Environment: real
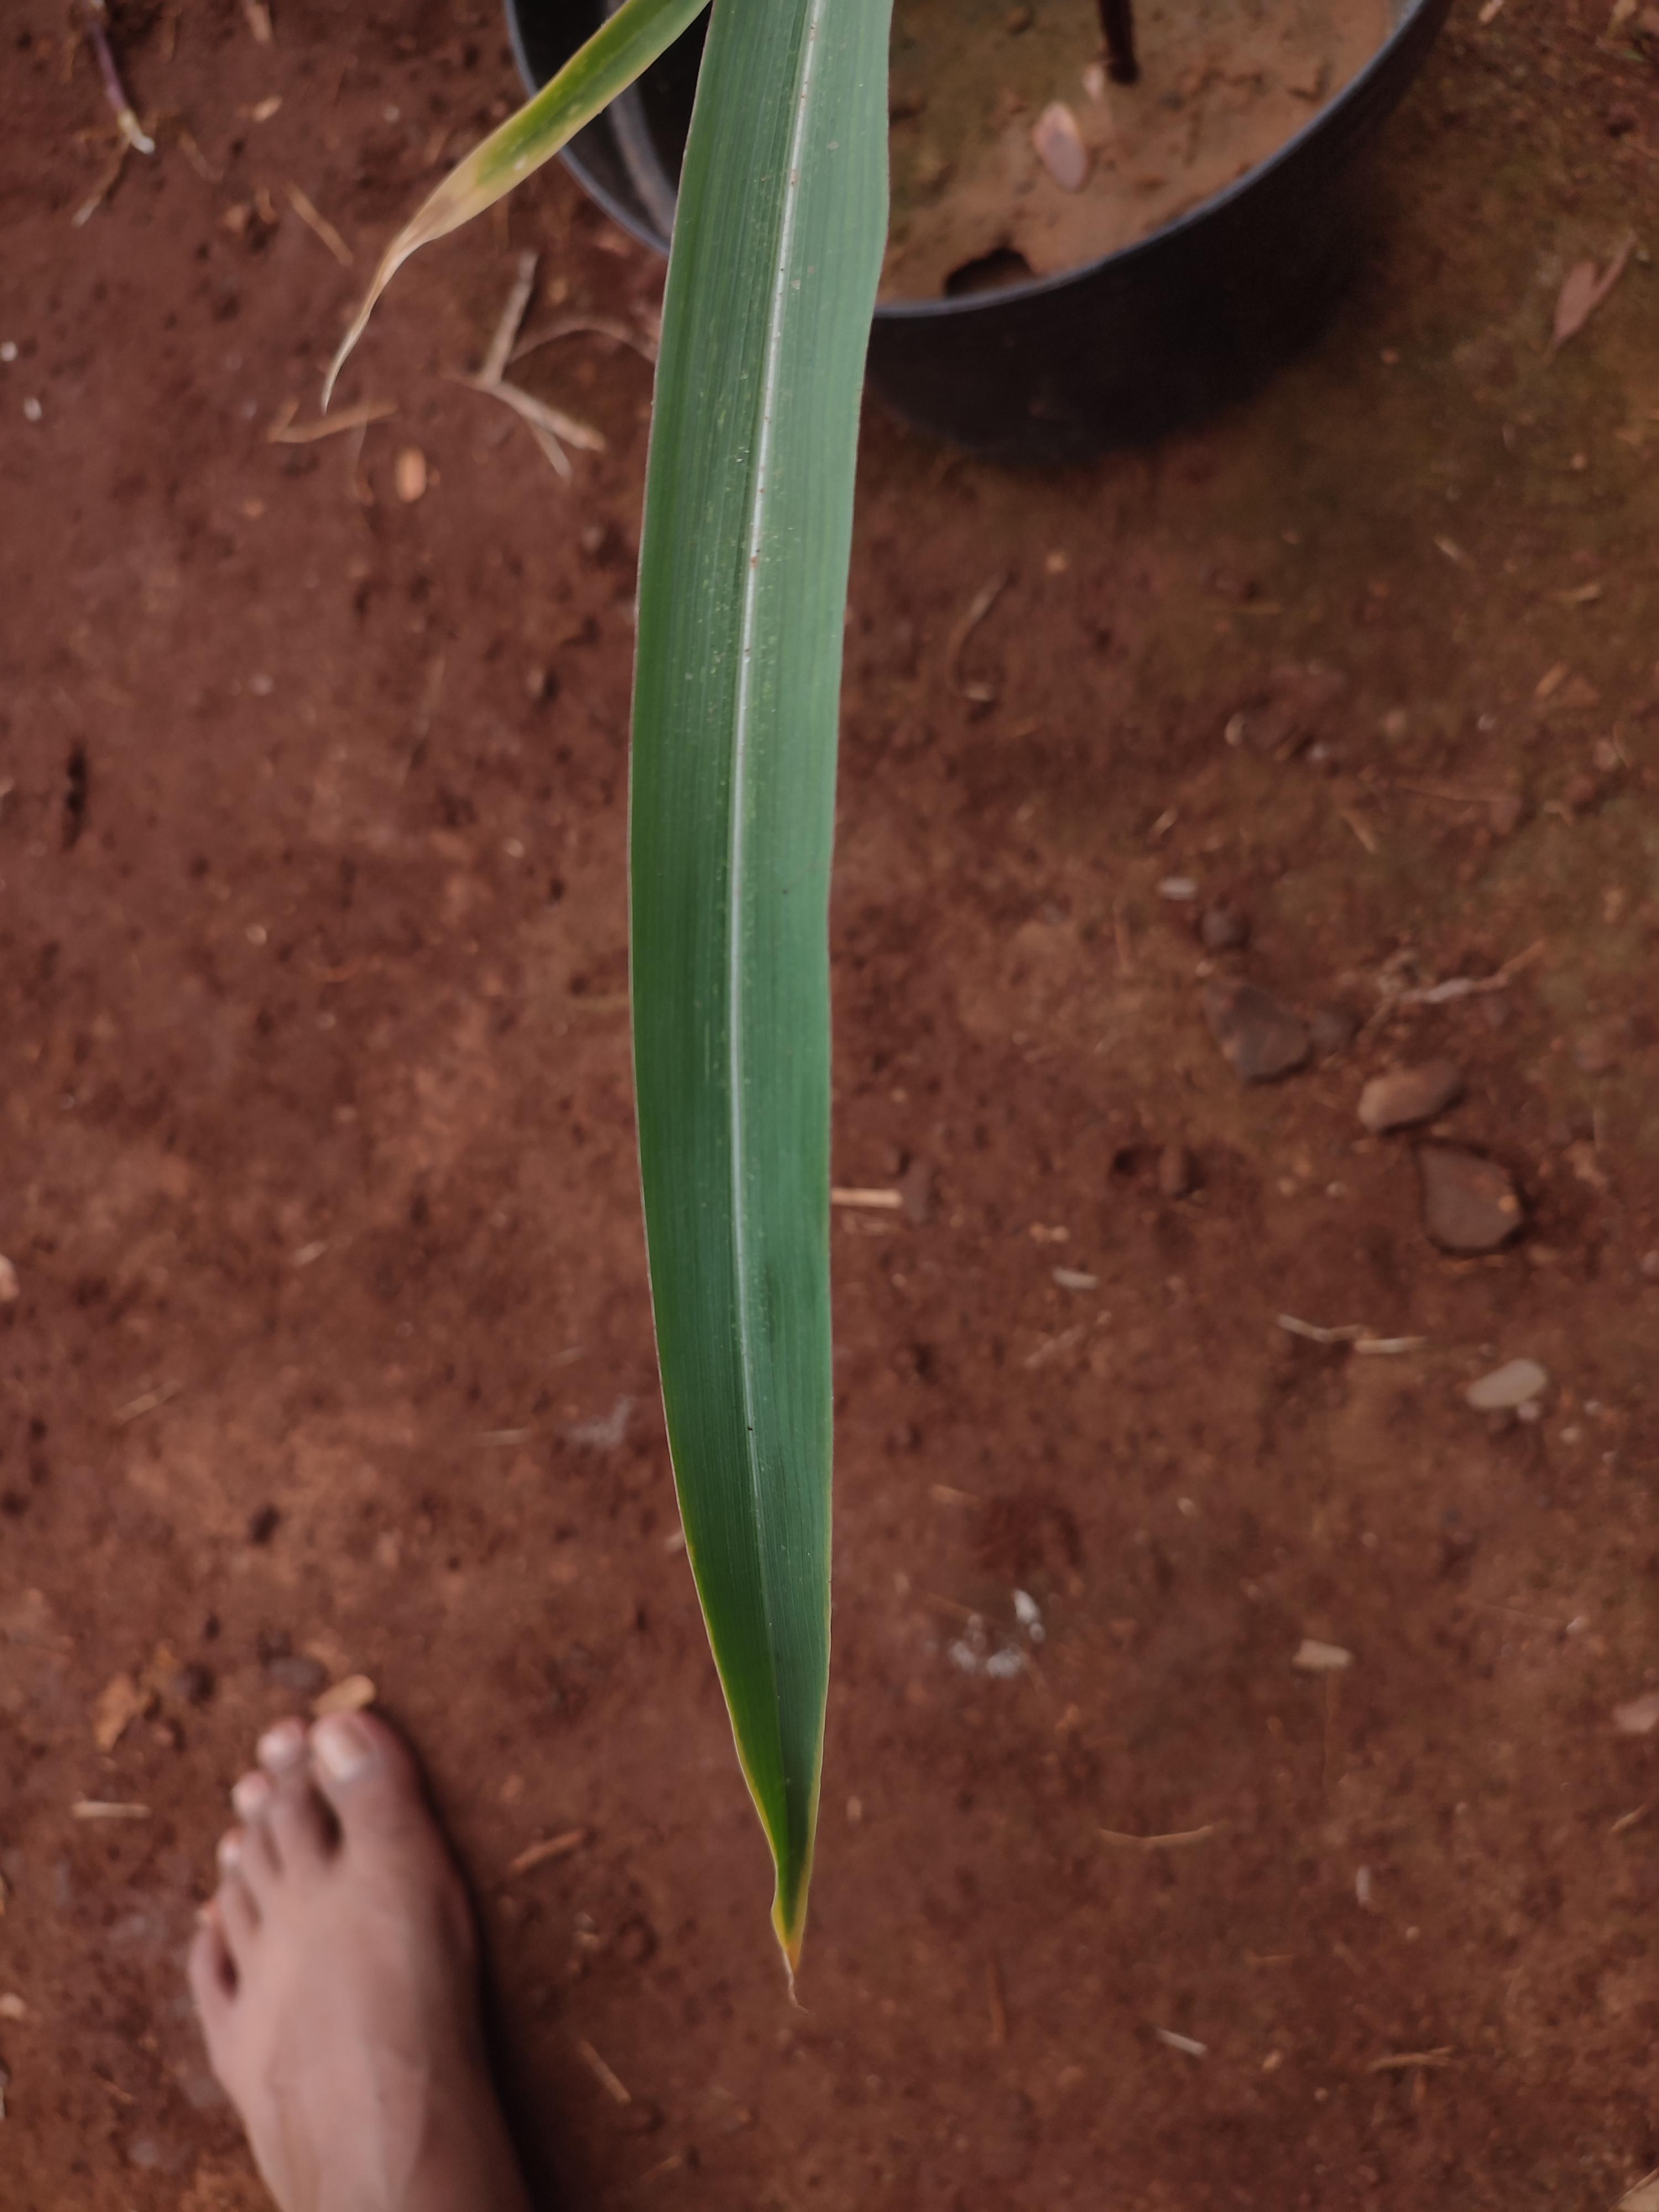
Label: potassium_deficiency